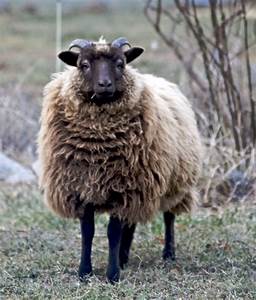
Label: pecora